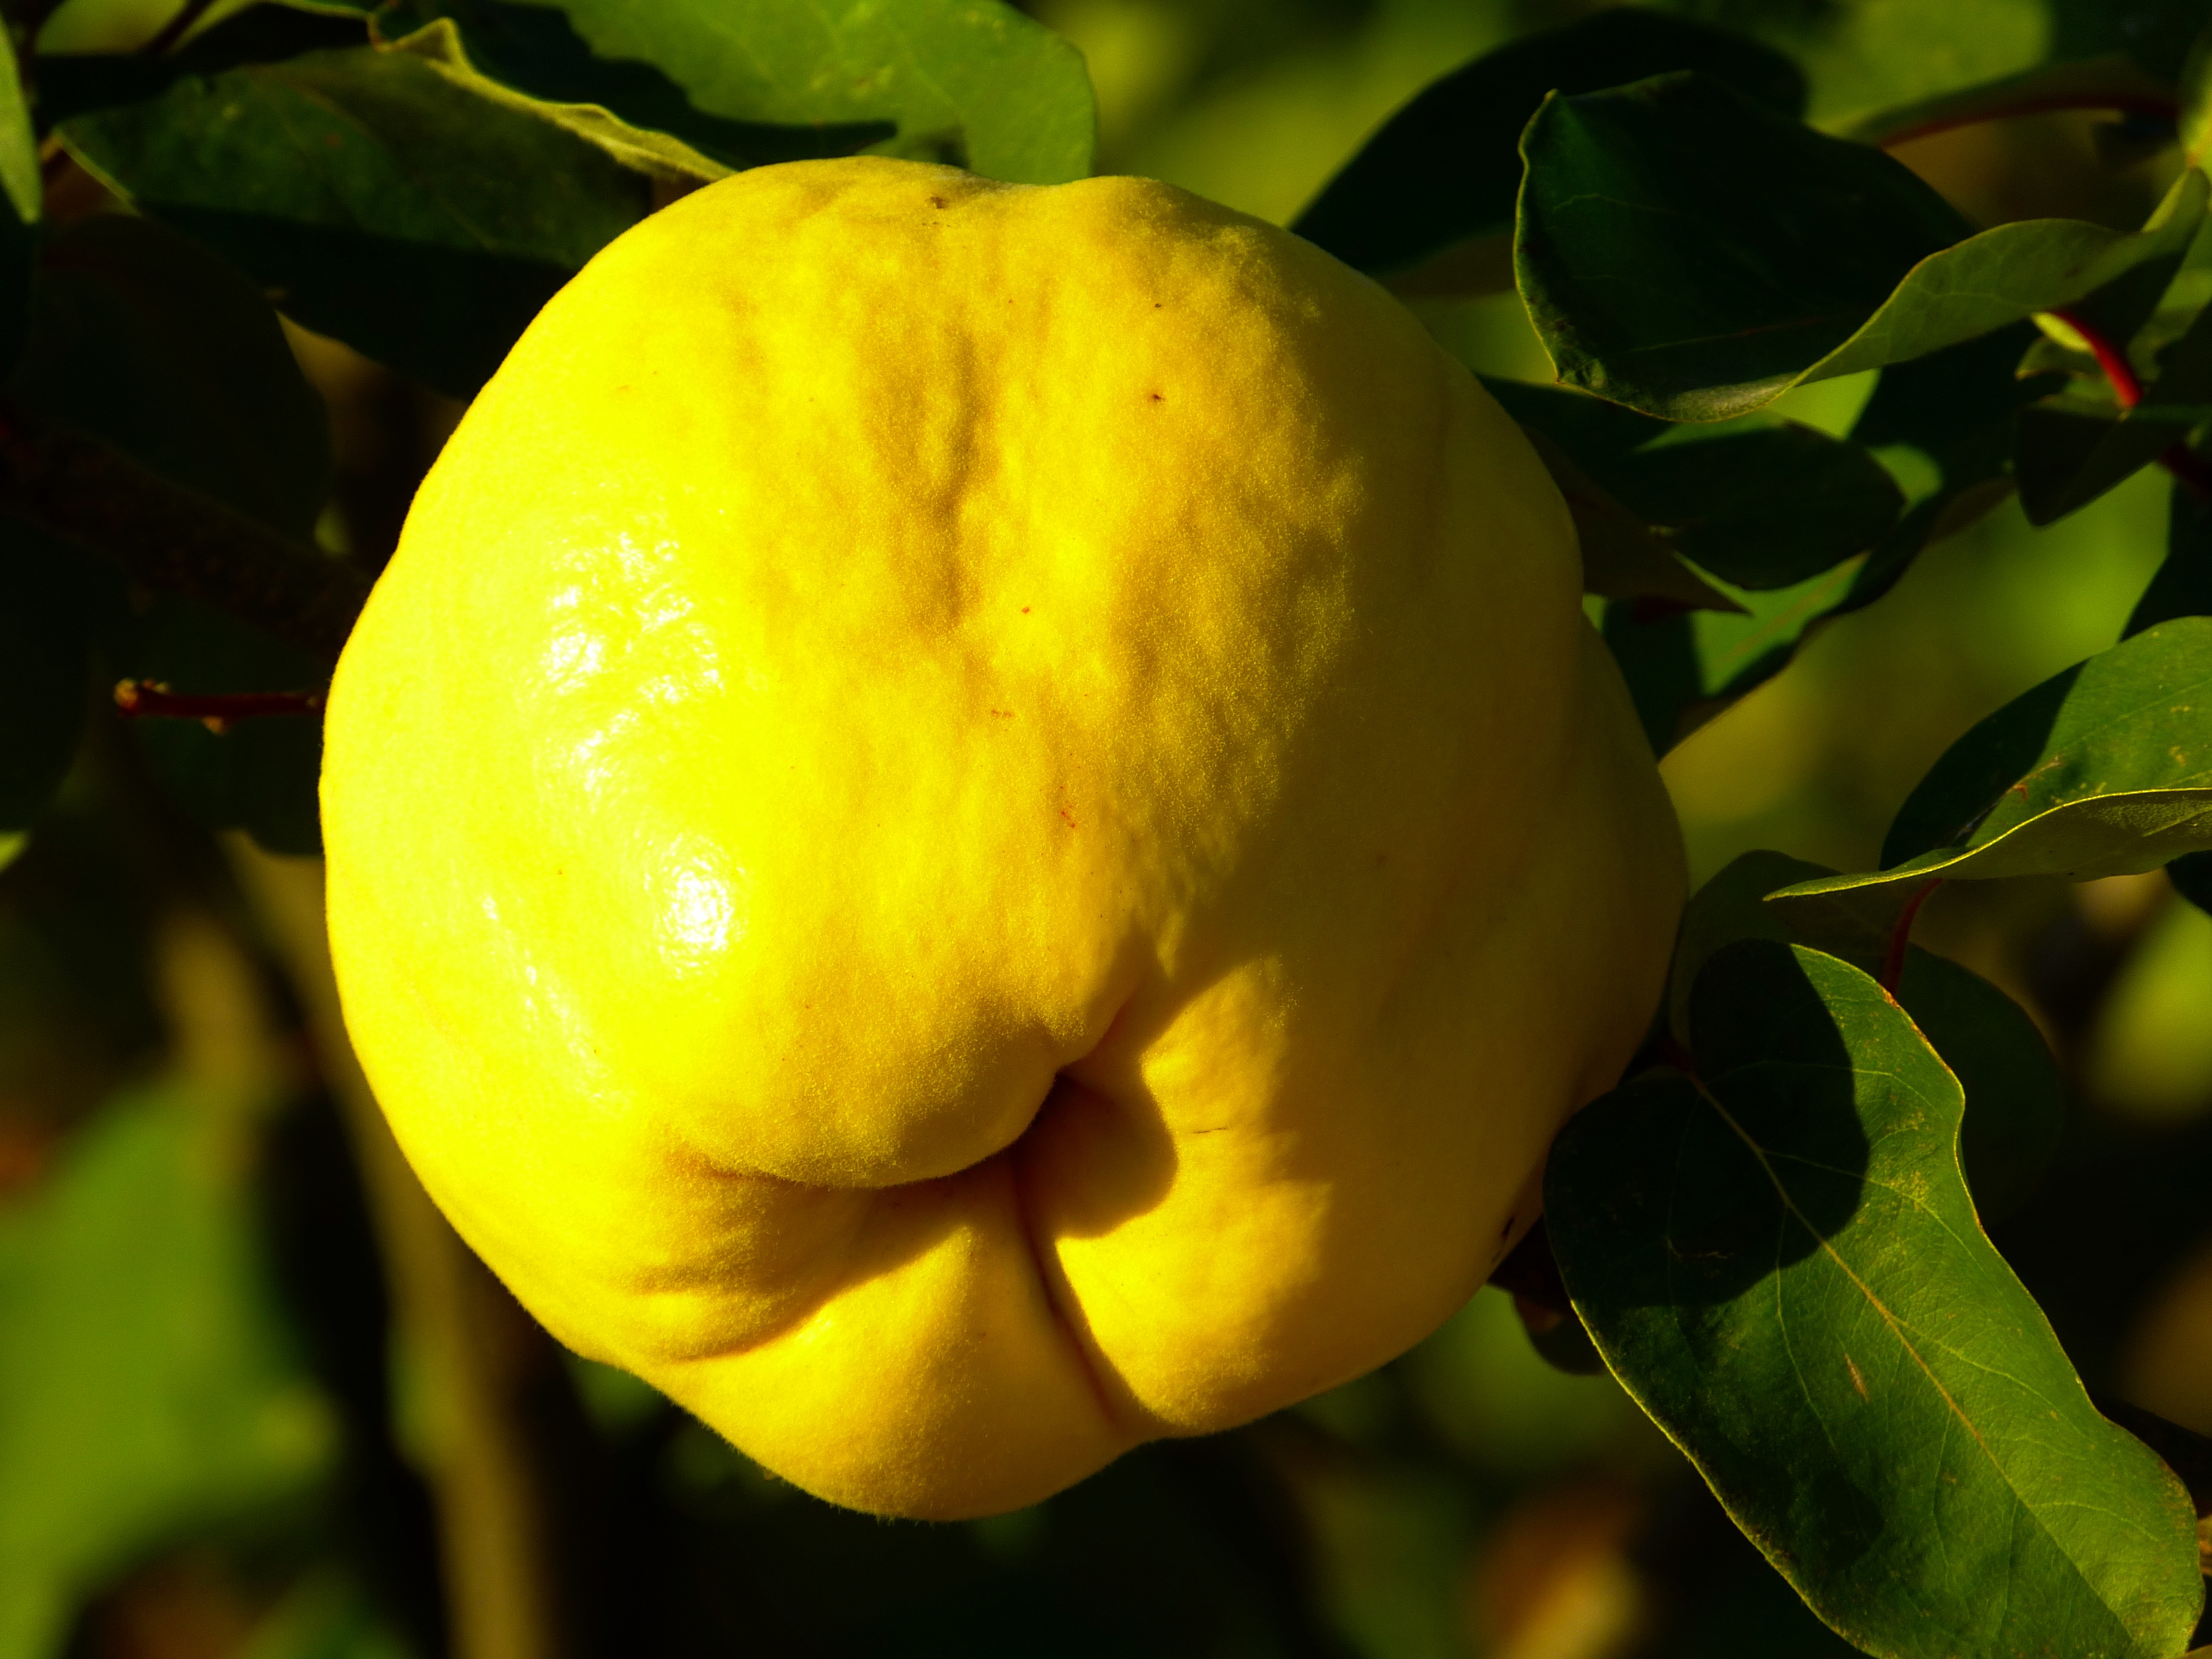
tree, nature, plant, fruit, leaf, flower, food, green, fluffy, produce, botany, yellow, flora, close up, hairy, citrus, macro photography, quince, kernobstgewaechs, pome fruit, rose greenhouse, flowering plant, land plant, cydonia oblonga